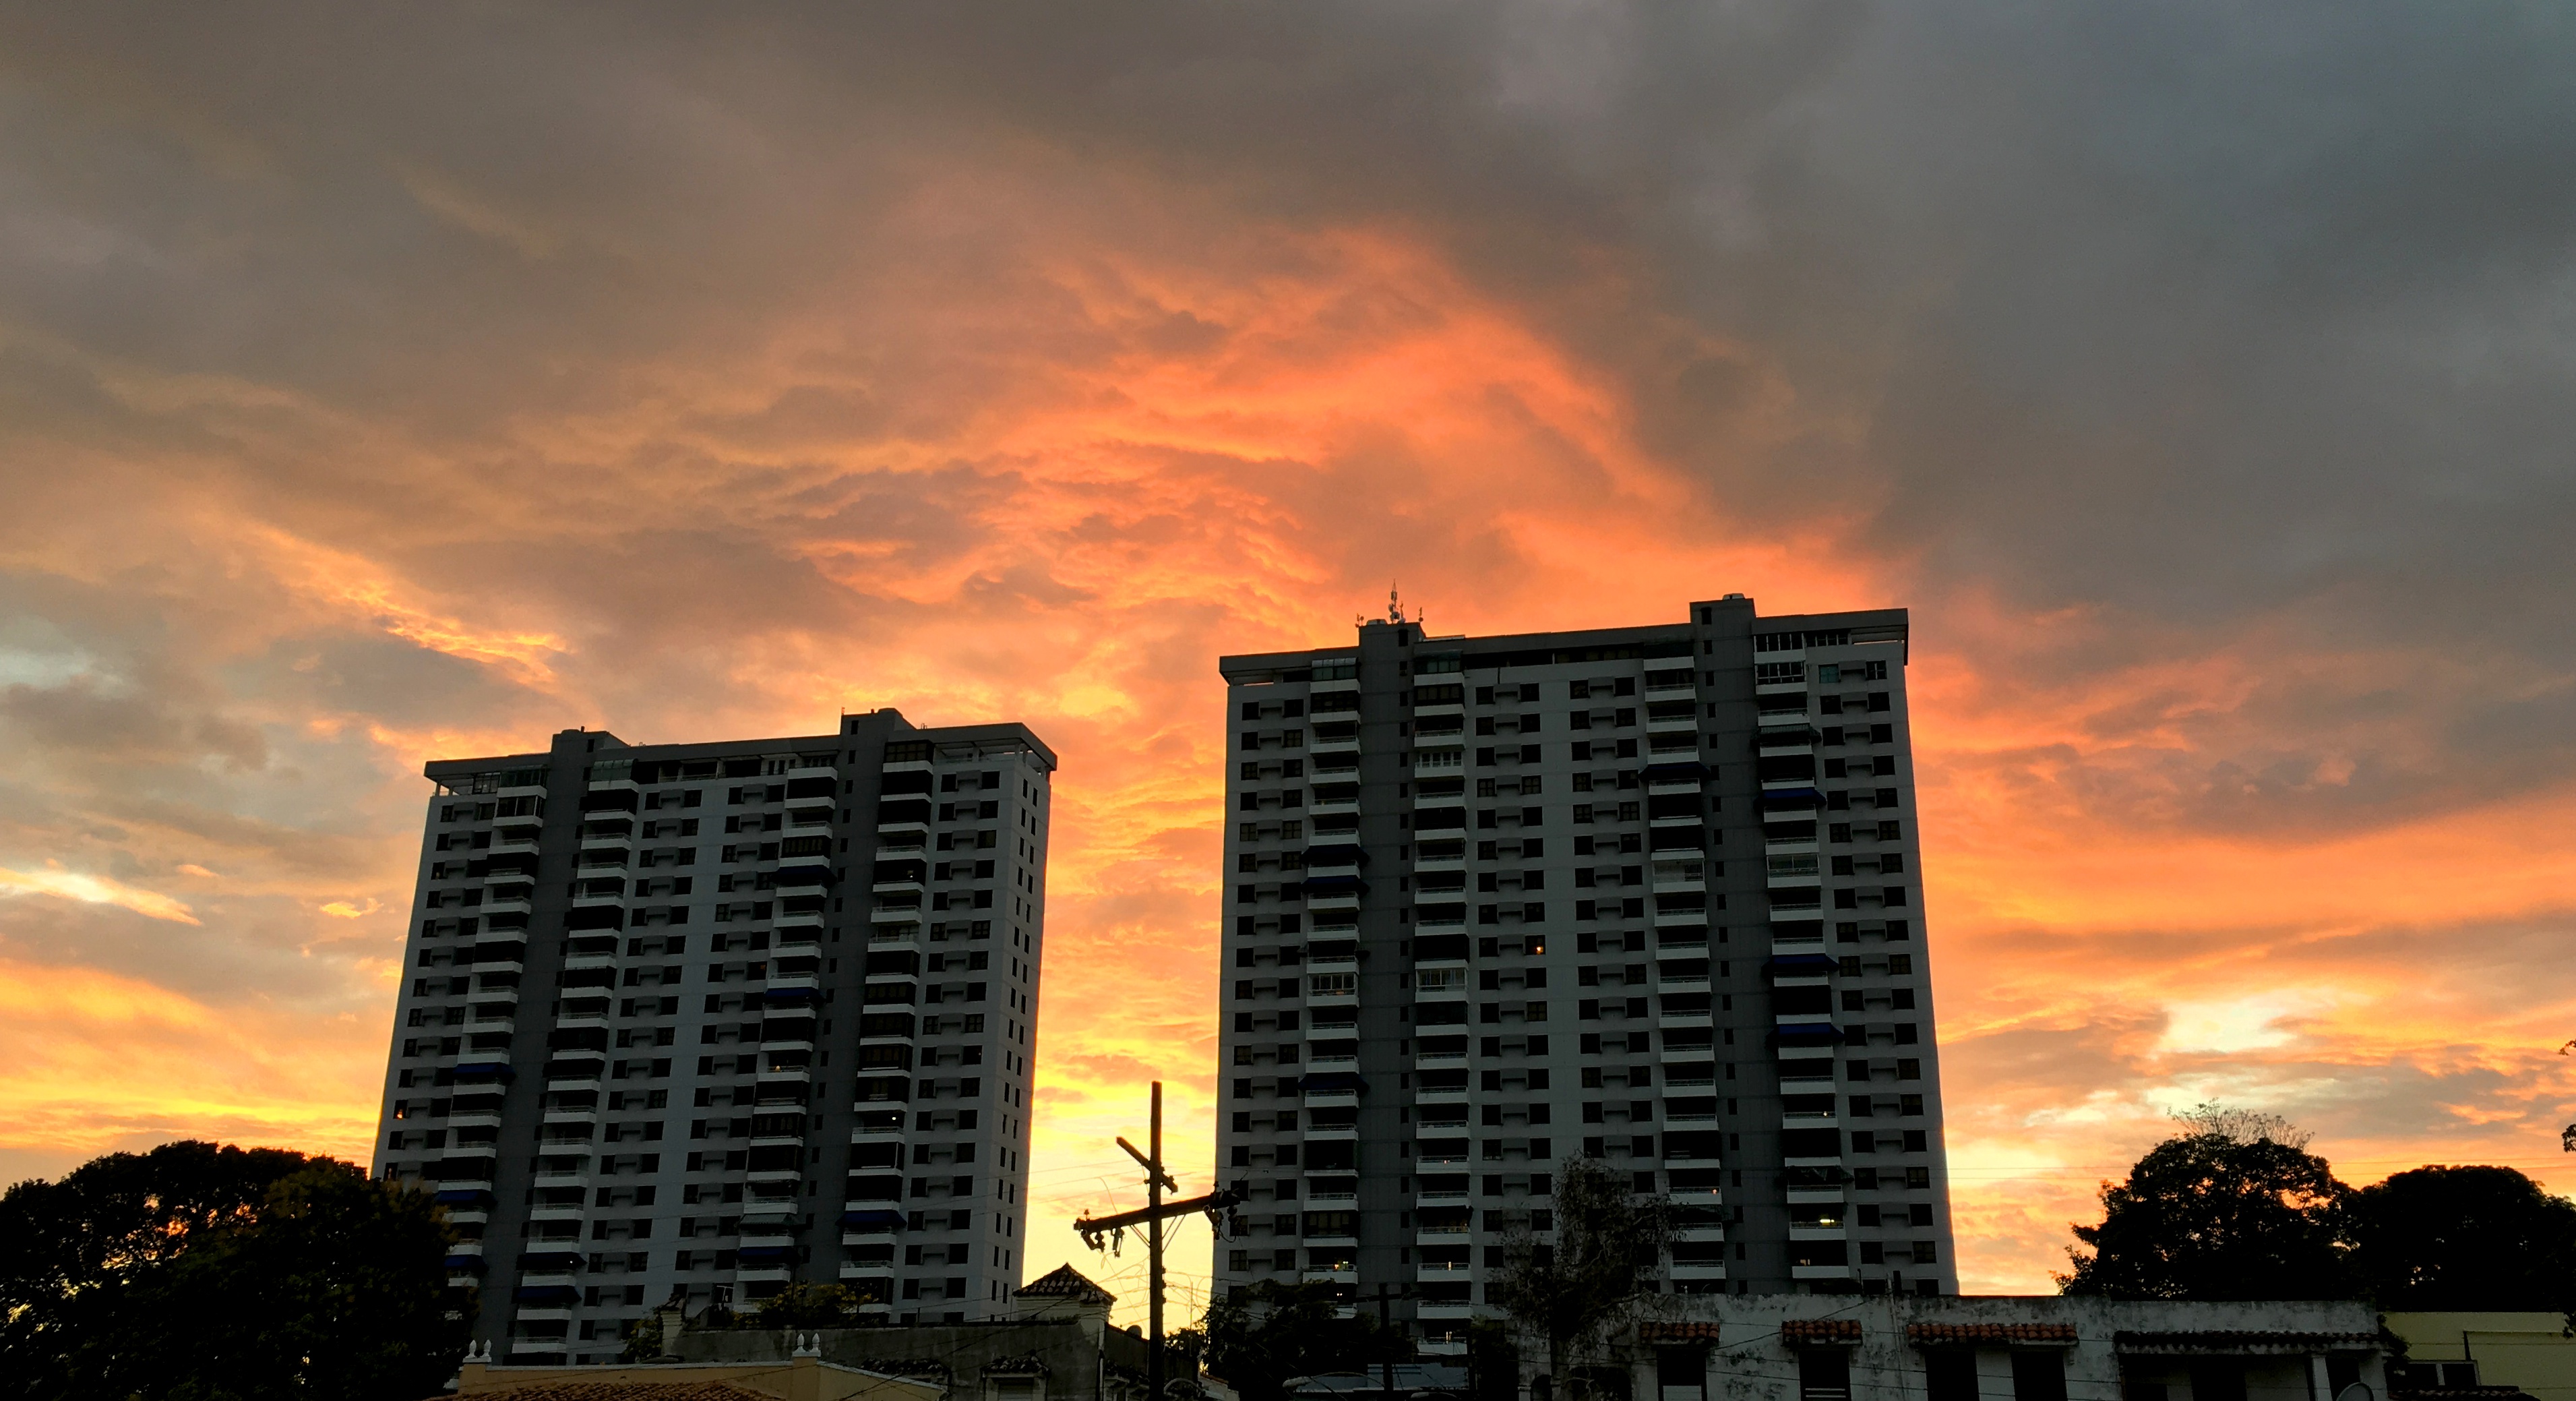
horizon, cloud, sky, sunrise, sunset, skyline, sunlight, morning, dawn, city, skyscraper, cityscape, dusk, evening, tower block, afterglow, urban area